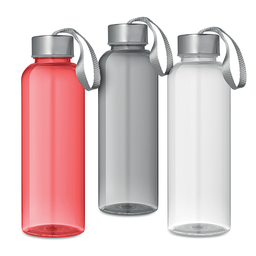
Label: bottles